Kollel Hod

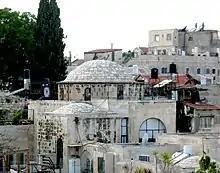
Sukkat Shalom Synagogue, founded in the 1830s with funding from the organization

Kollel Hod was a Jewish community-building organization composed of Jews who had emigrated from the Netherlands and Germany in the 19th century.